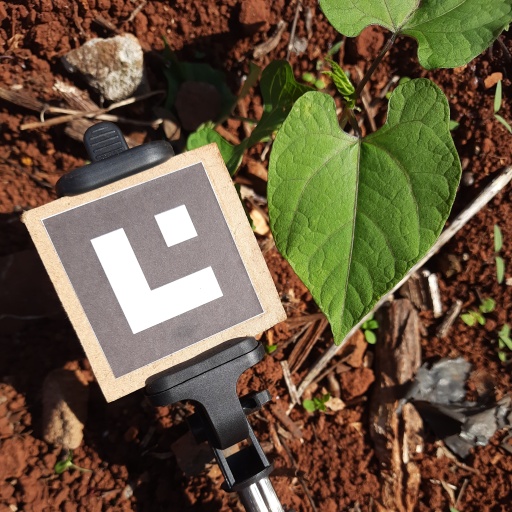
Observations: flat surface, no eating holes, under sunlight